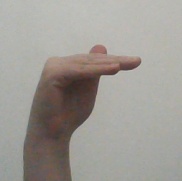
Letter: khaa